Bogor railway station

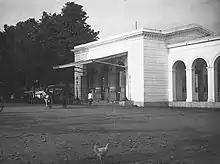

In the early 1870s, the Nederlandsch-Indische Spoorweg Maatschappij built a station at Buitenzorg (Bogor's previous name) as the last section of the Batavia–Buitenzorg railway linking Kleine Boom with Buitenzorg. The station opened for the first time to the public on 31 January 1873 and it was built in the style of Neoclassical architecture. No less than the first 40 years, this station was managed by NIS.